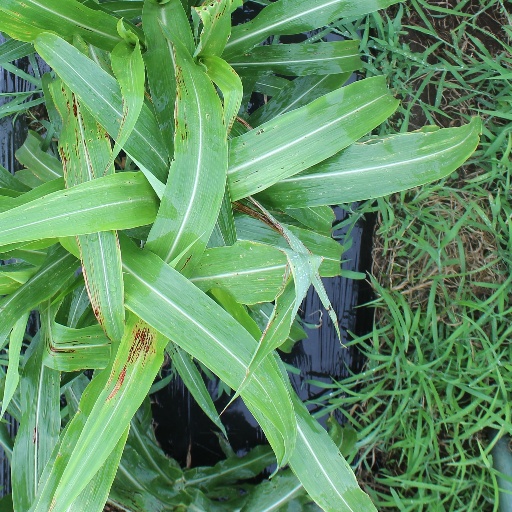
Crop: sorghum